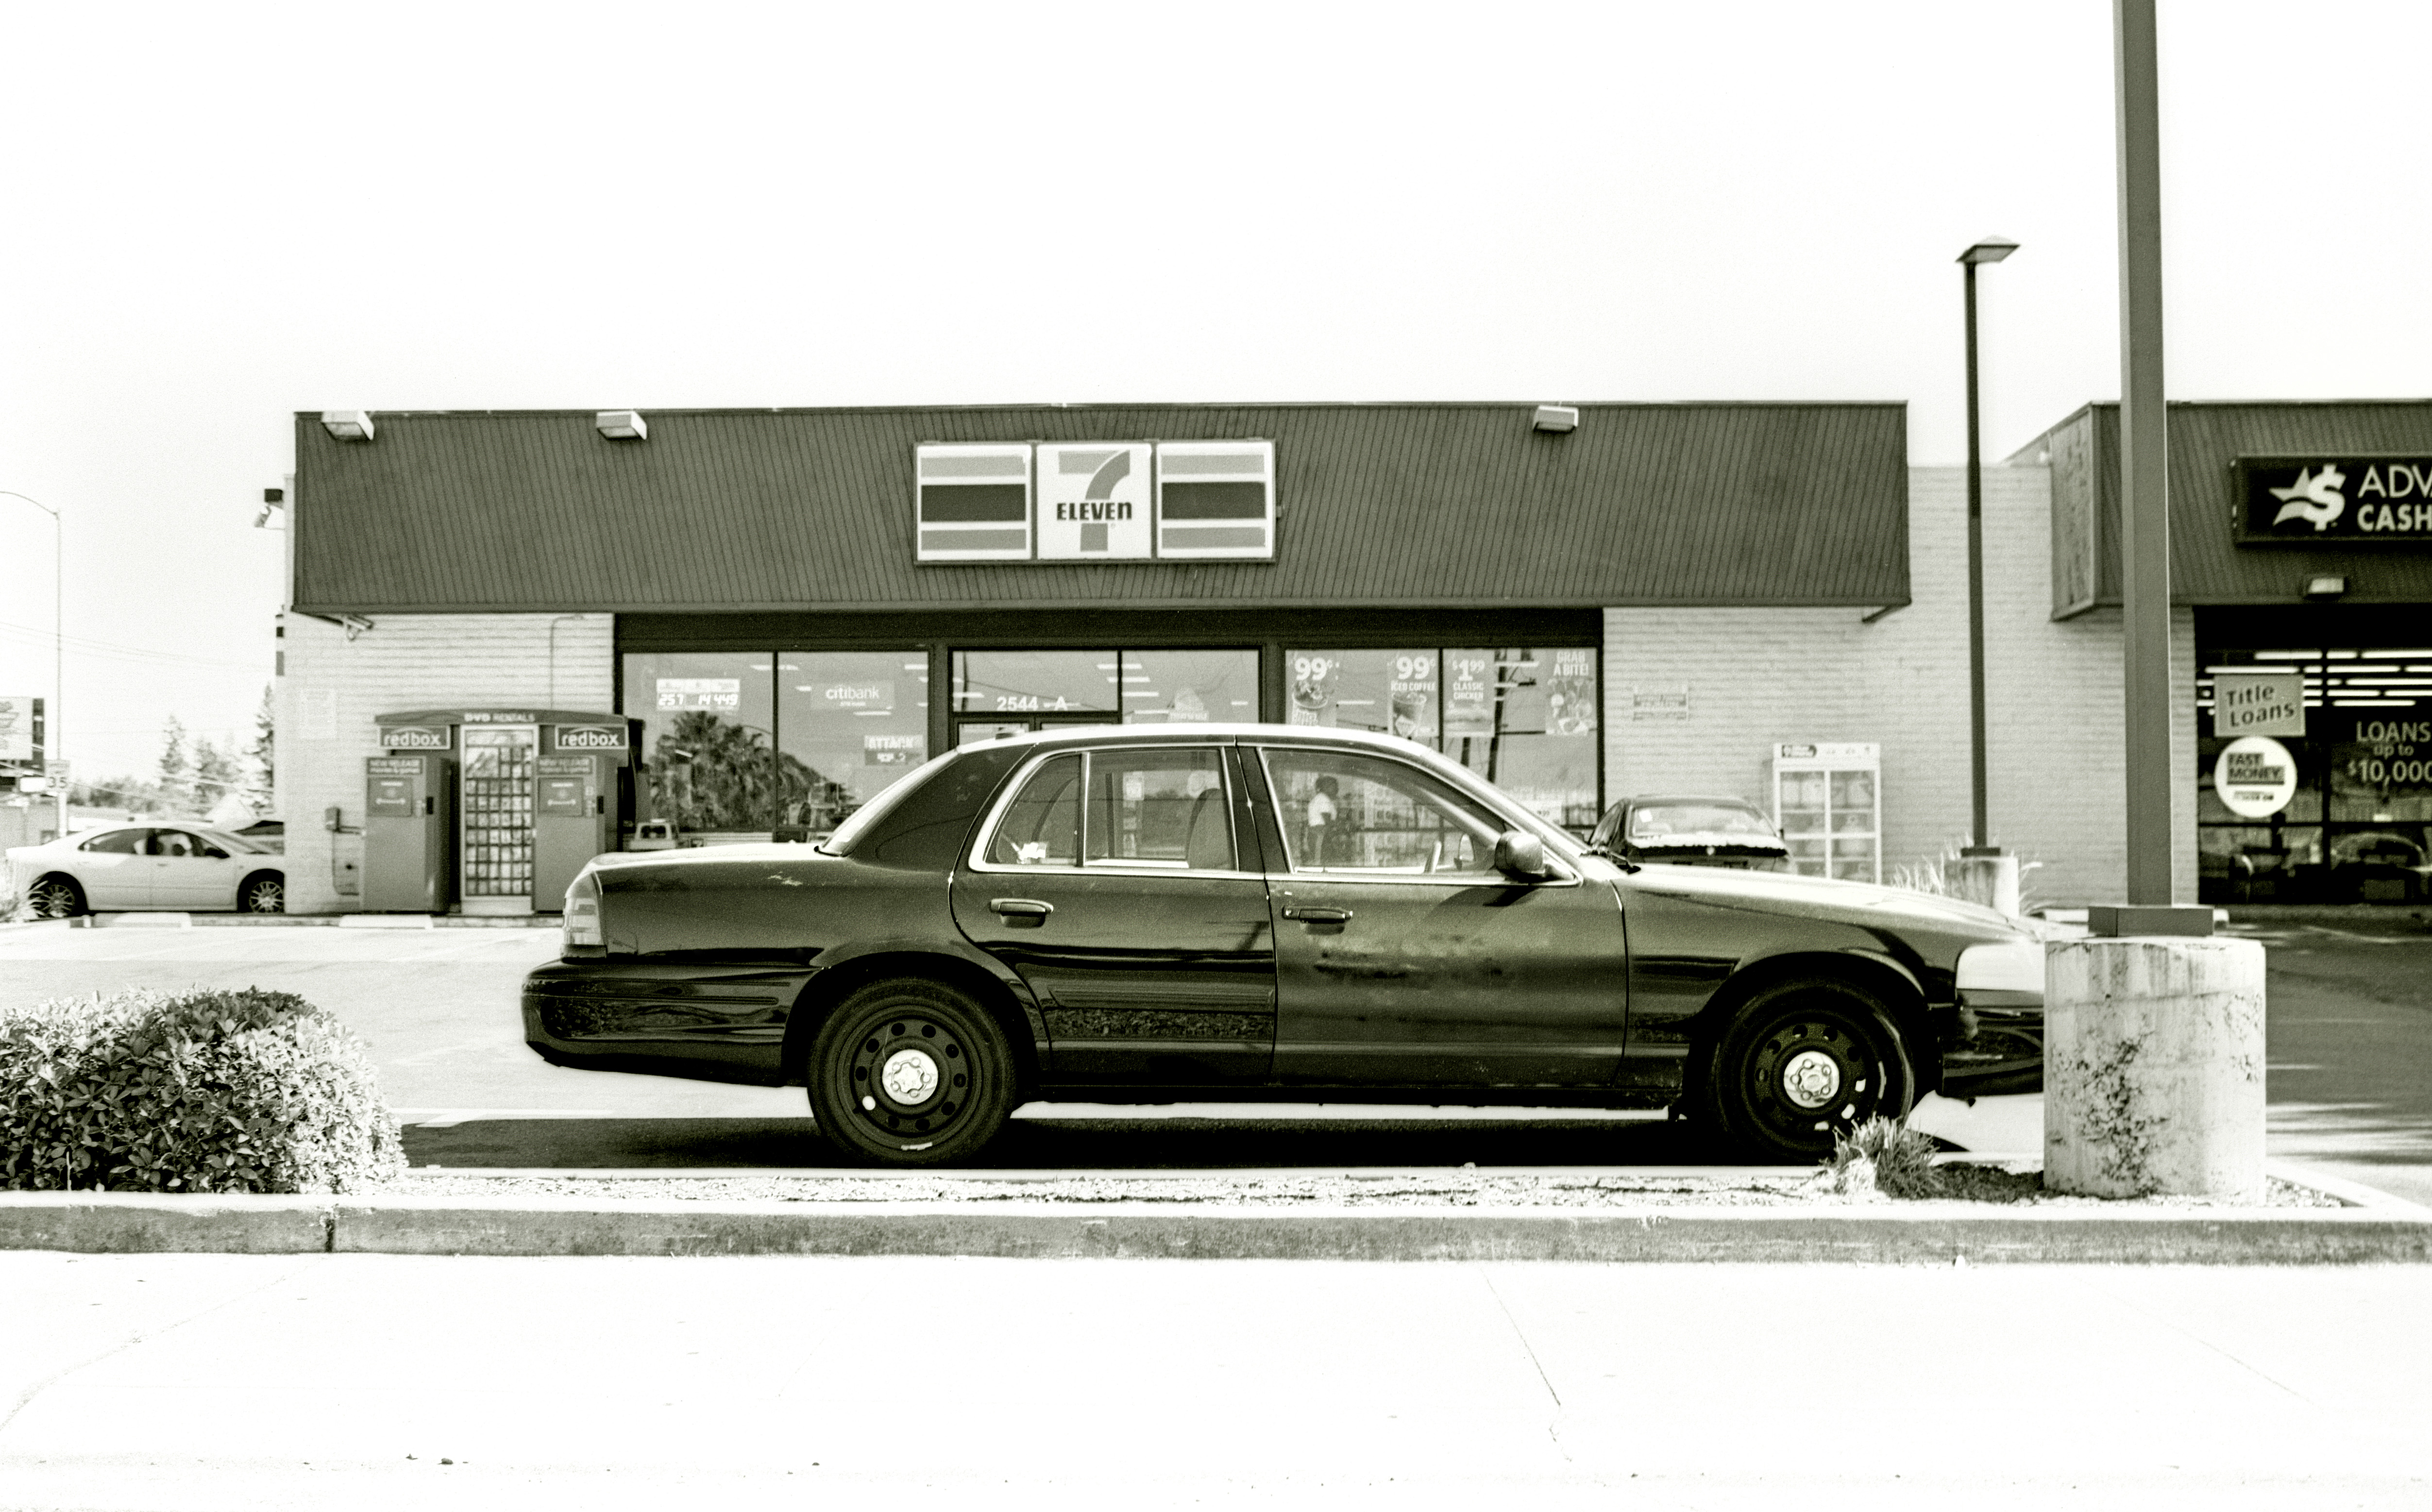
car, film, vehicle, lane, bumper, ford, 35mm, sedan, rolleirpx25, crownvictoria, automobile make, automotive exterior, luxury vehicle